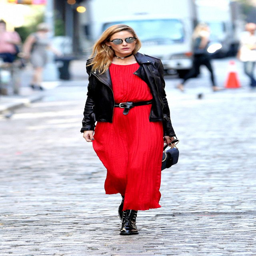
actor in a red maxi dress and leather biker jacket